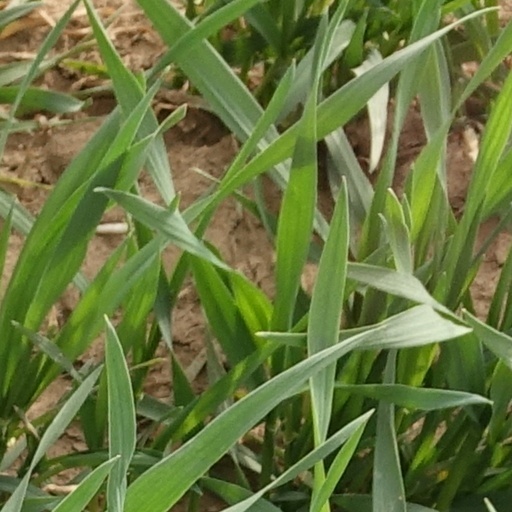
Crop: wheat